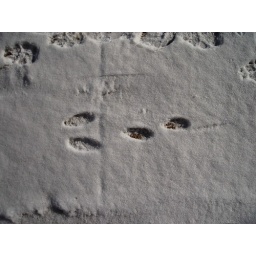
i think these are bunny tracks. i spotted these on the sidewalk in front of my office building.